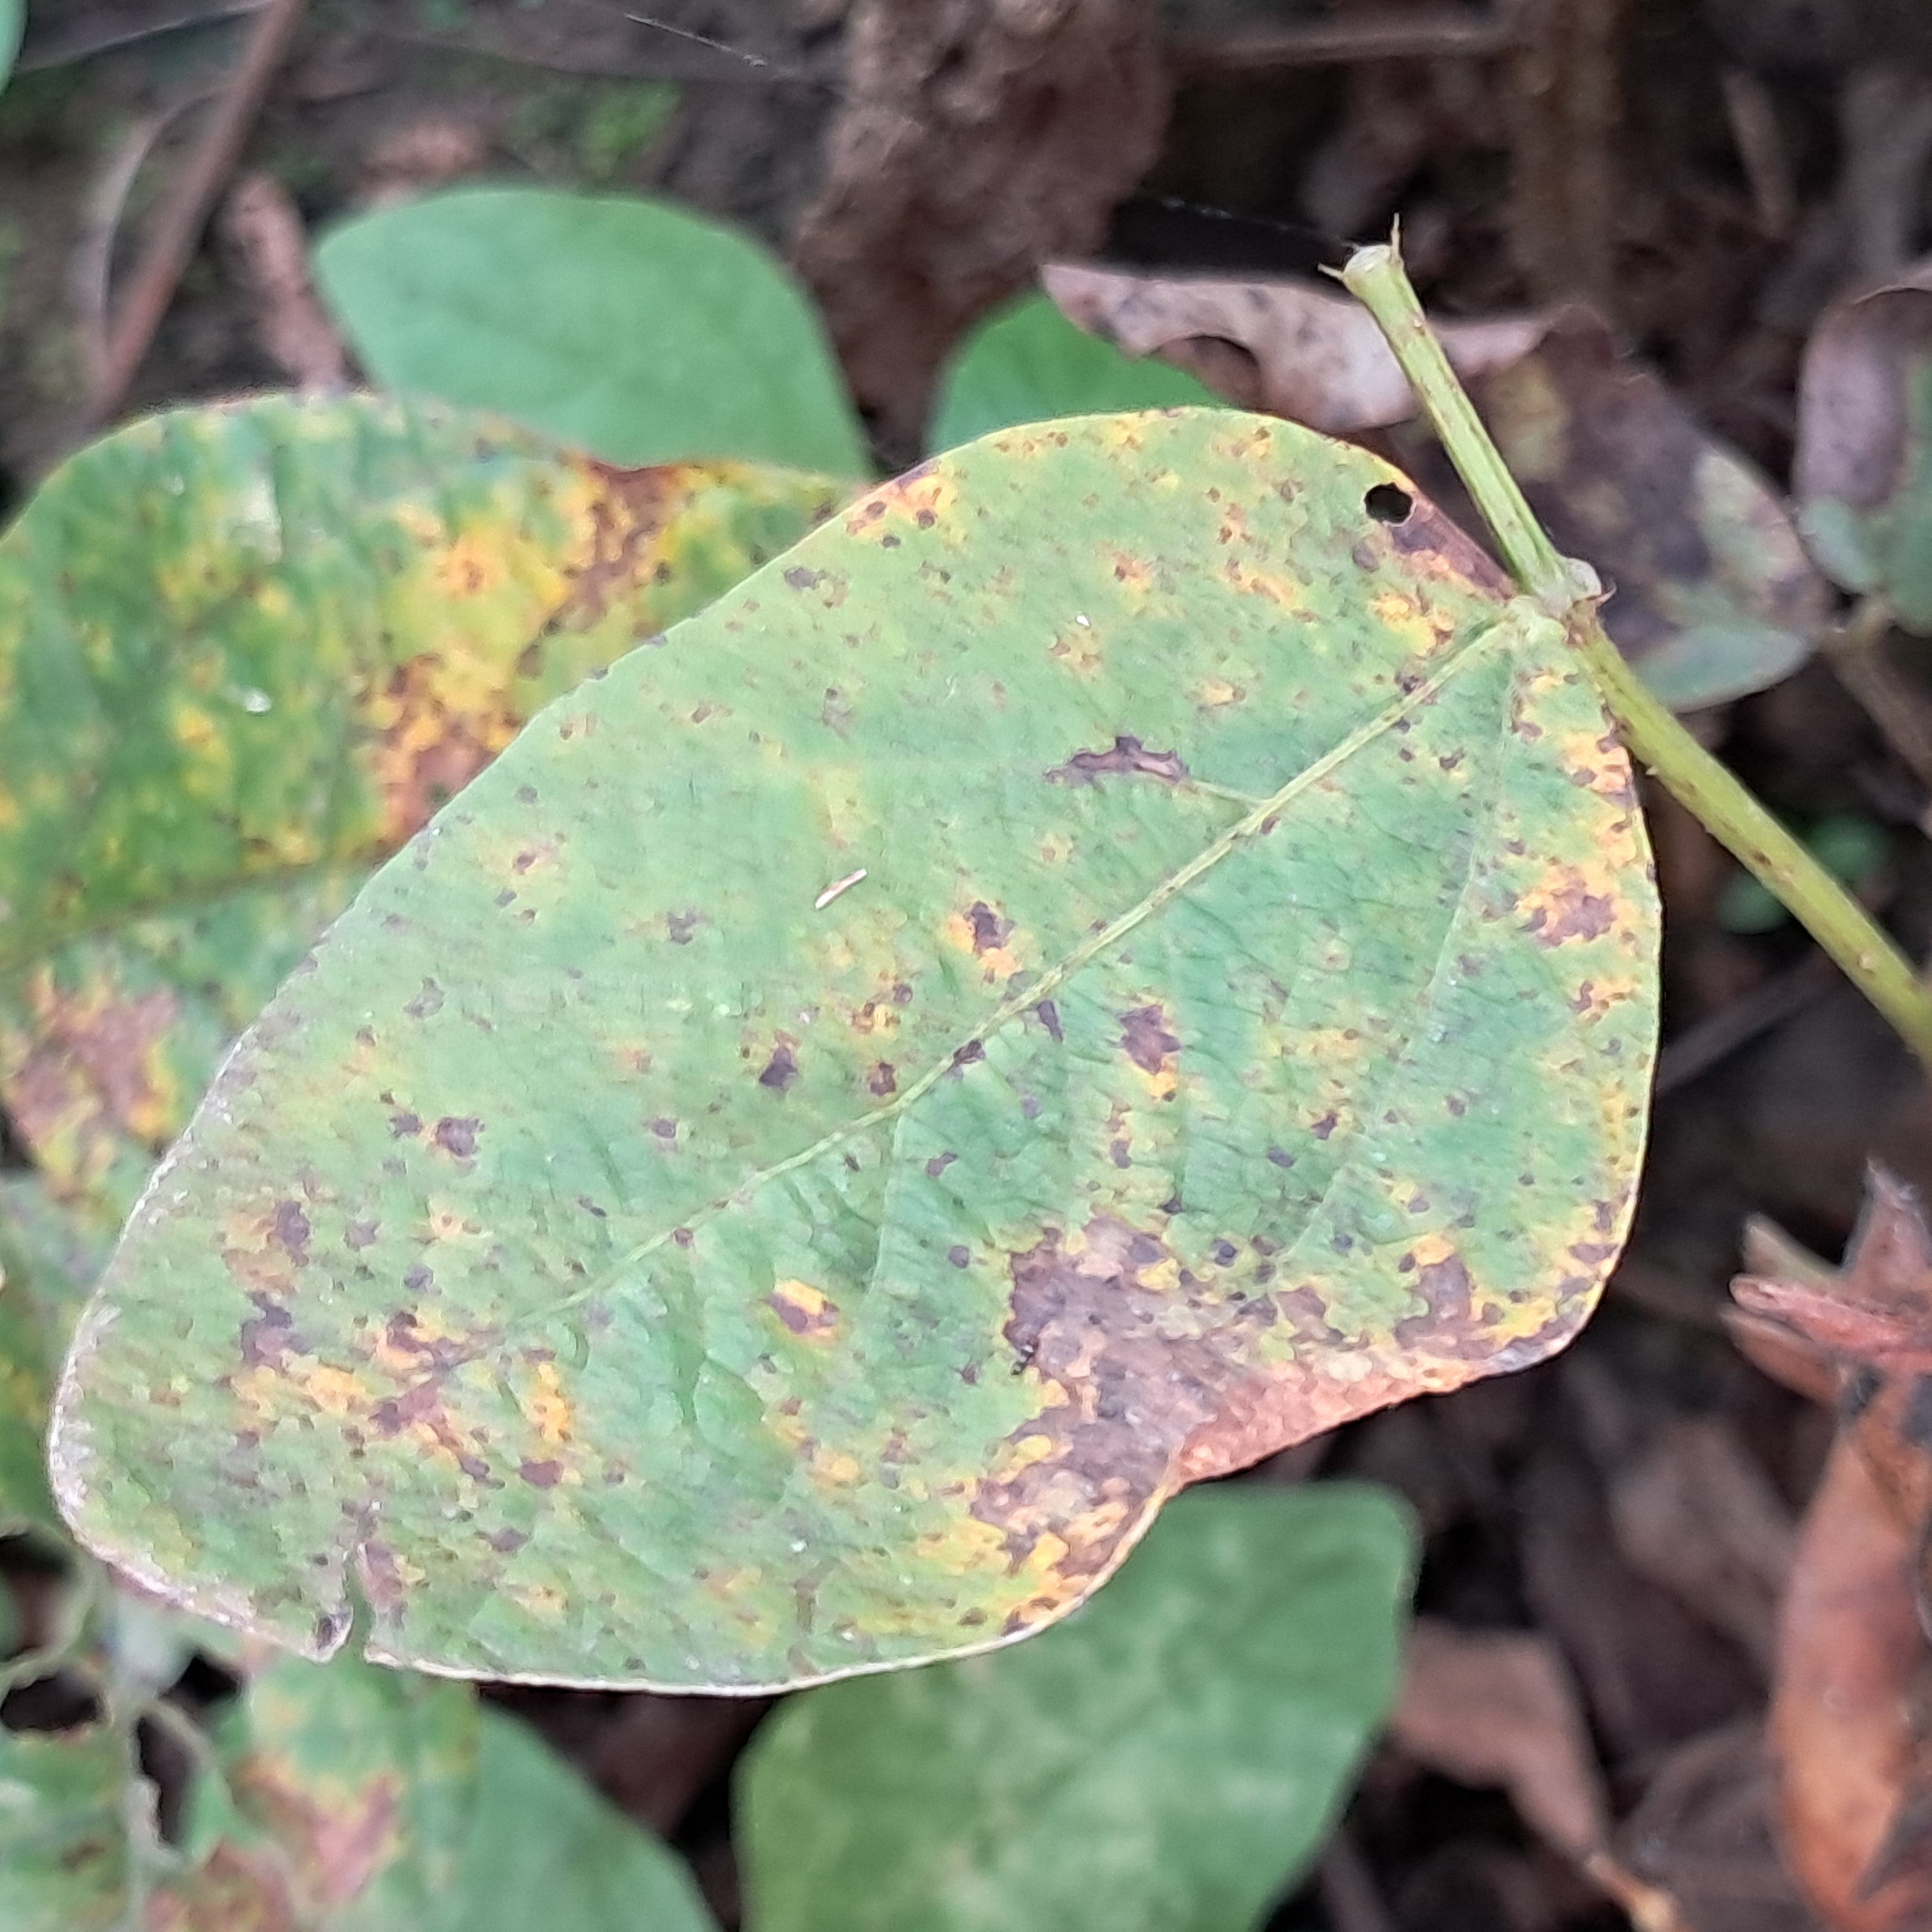
Label: Rust